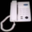
Label: telephone